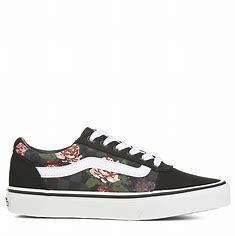
Brand: Vans
Model: Ward